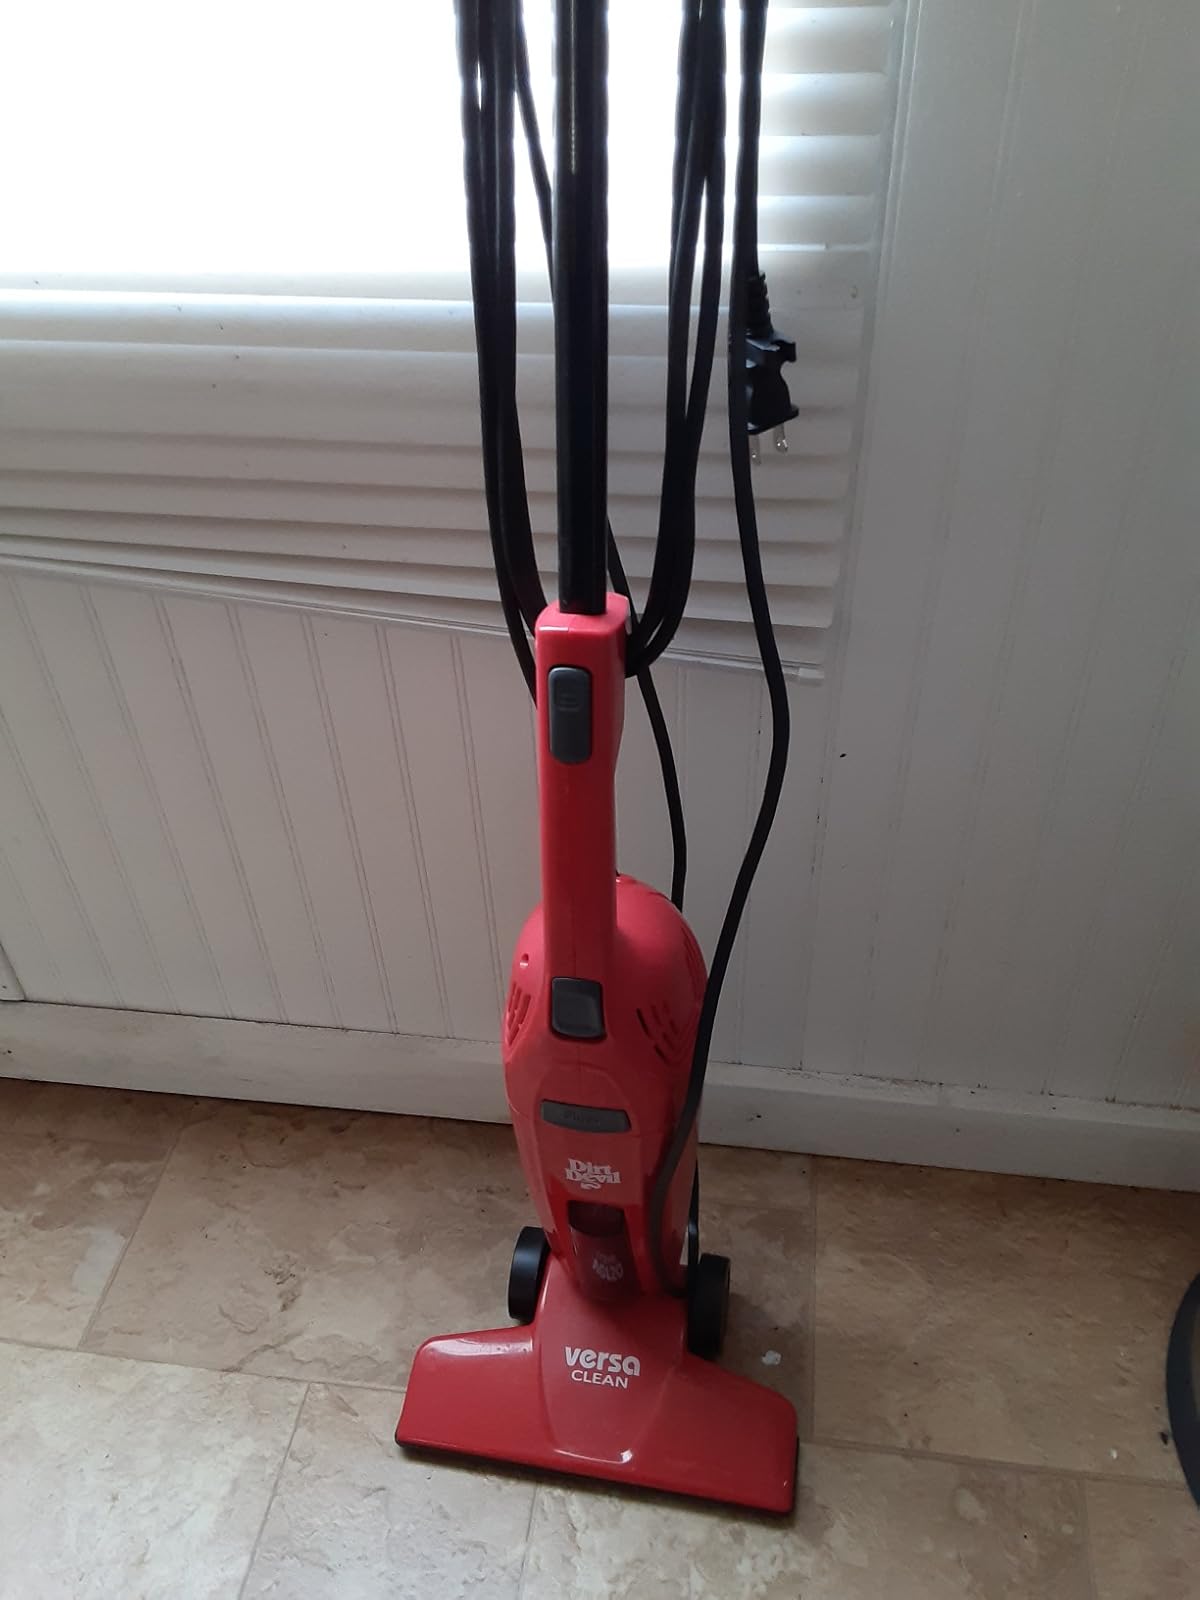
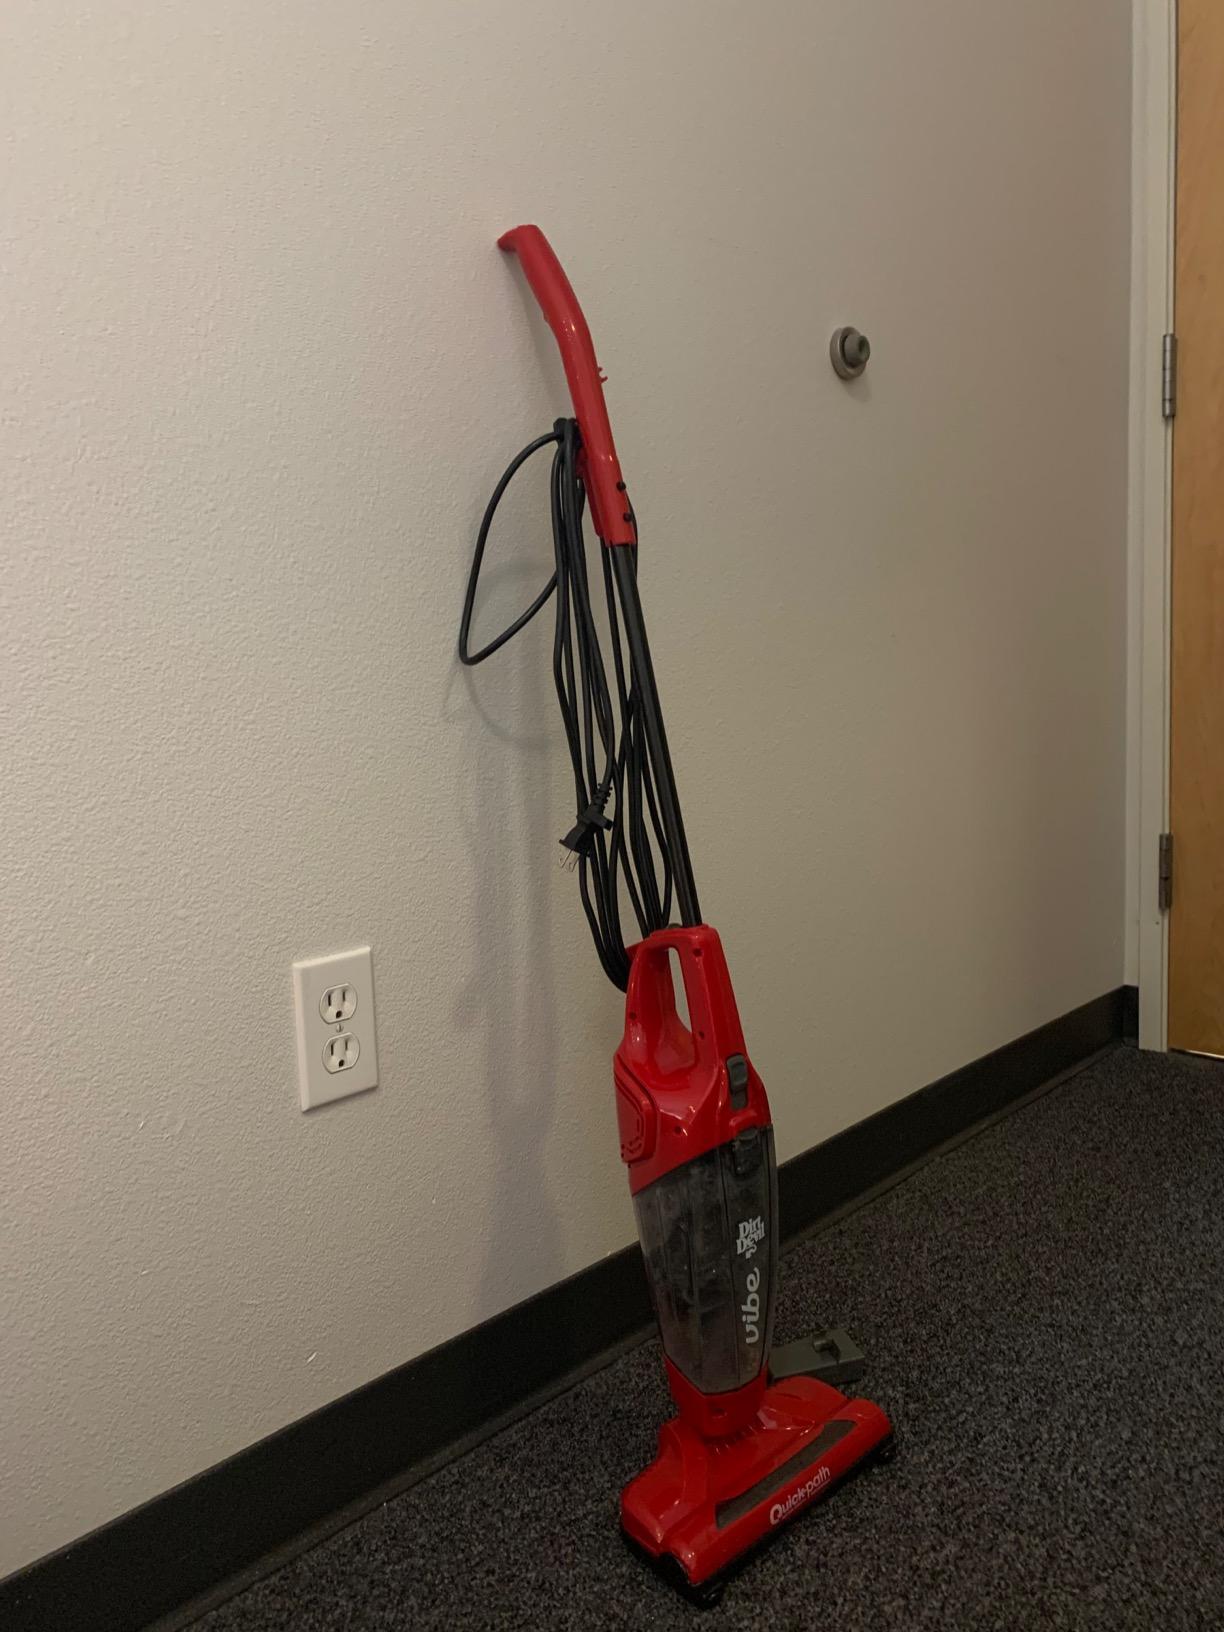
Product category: items_vacuum
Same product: no